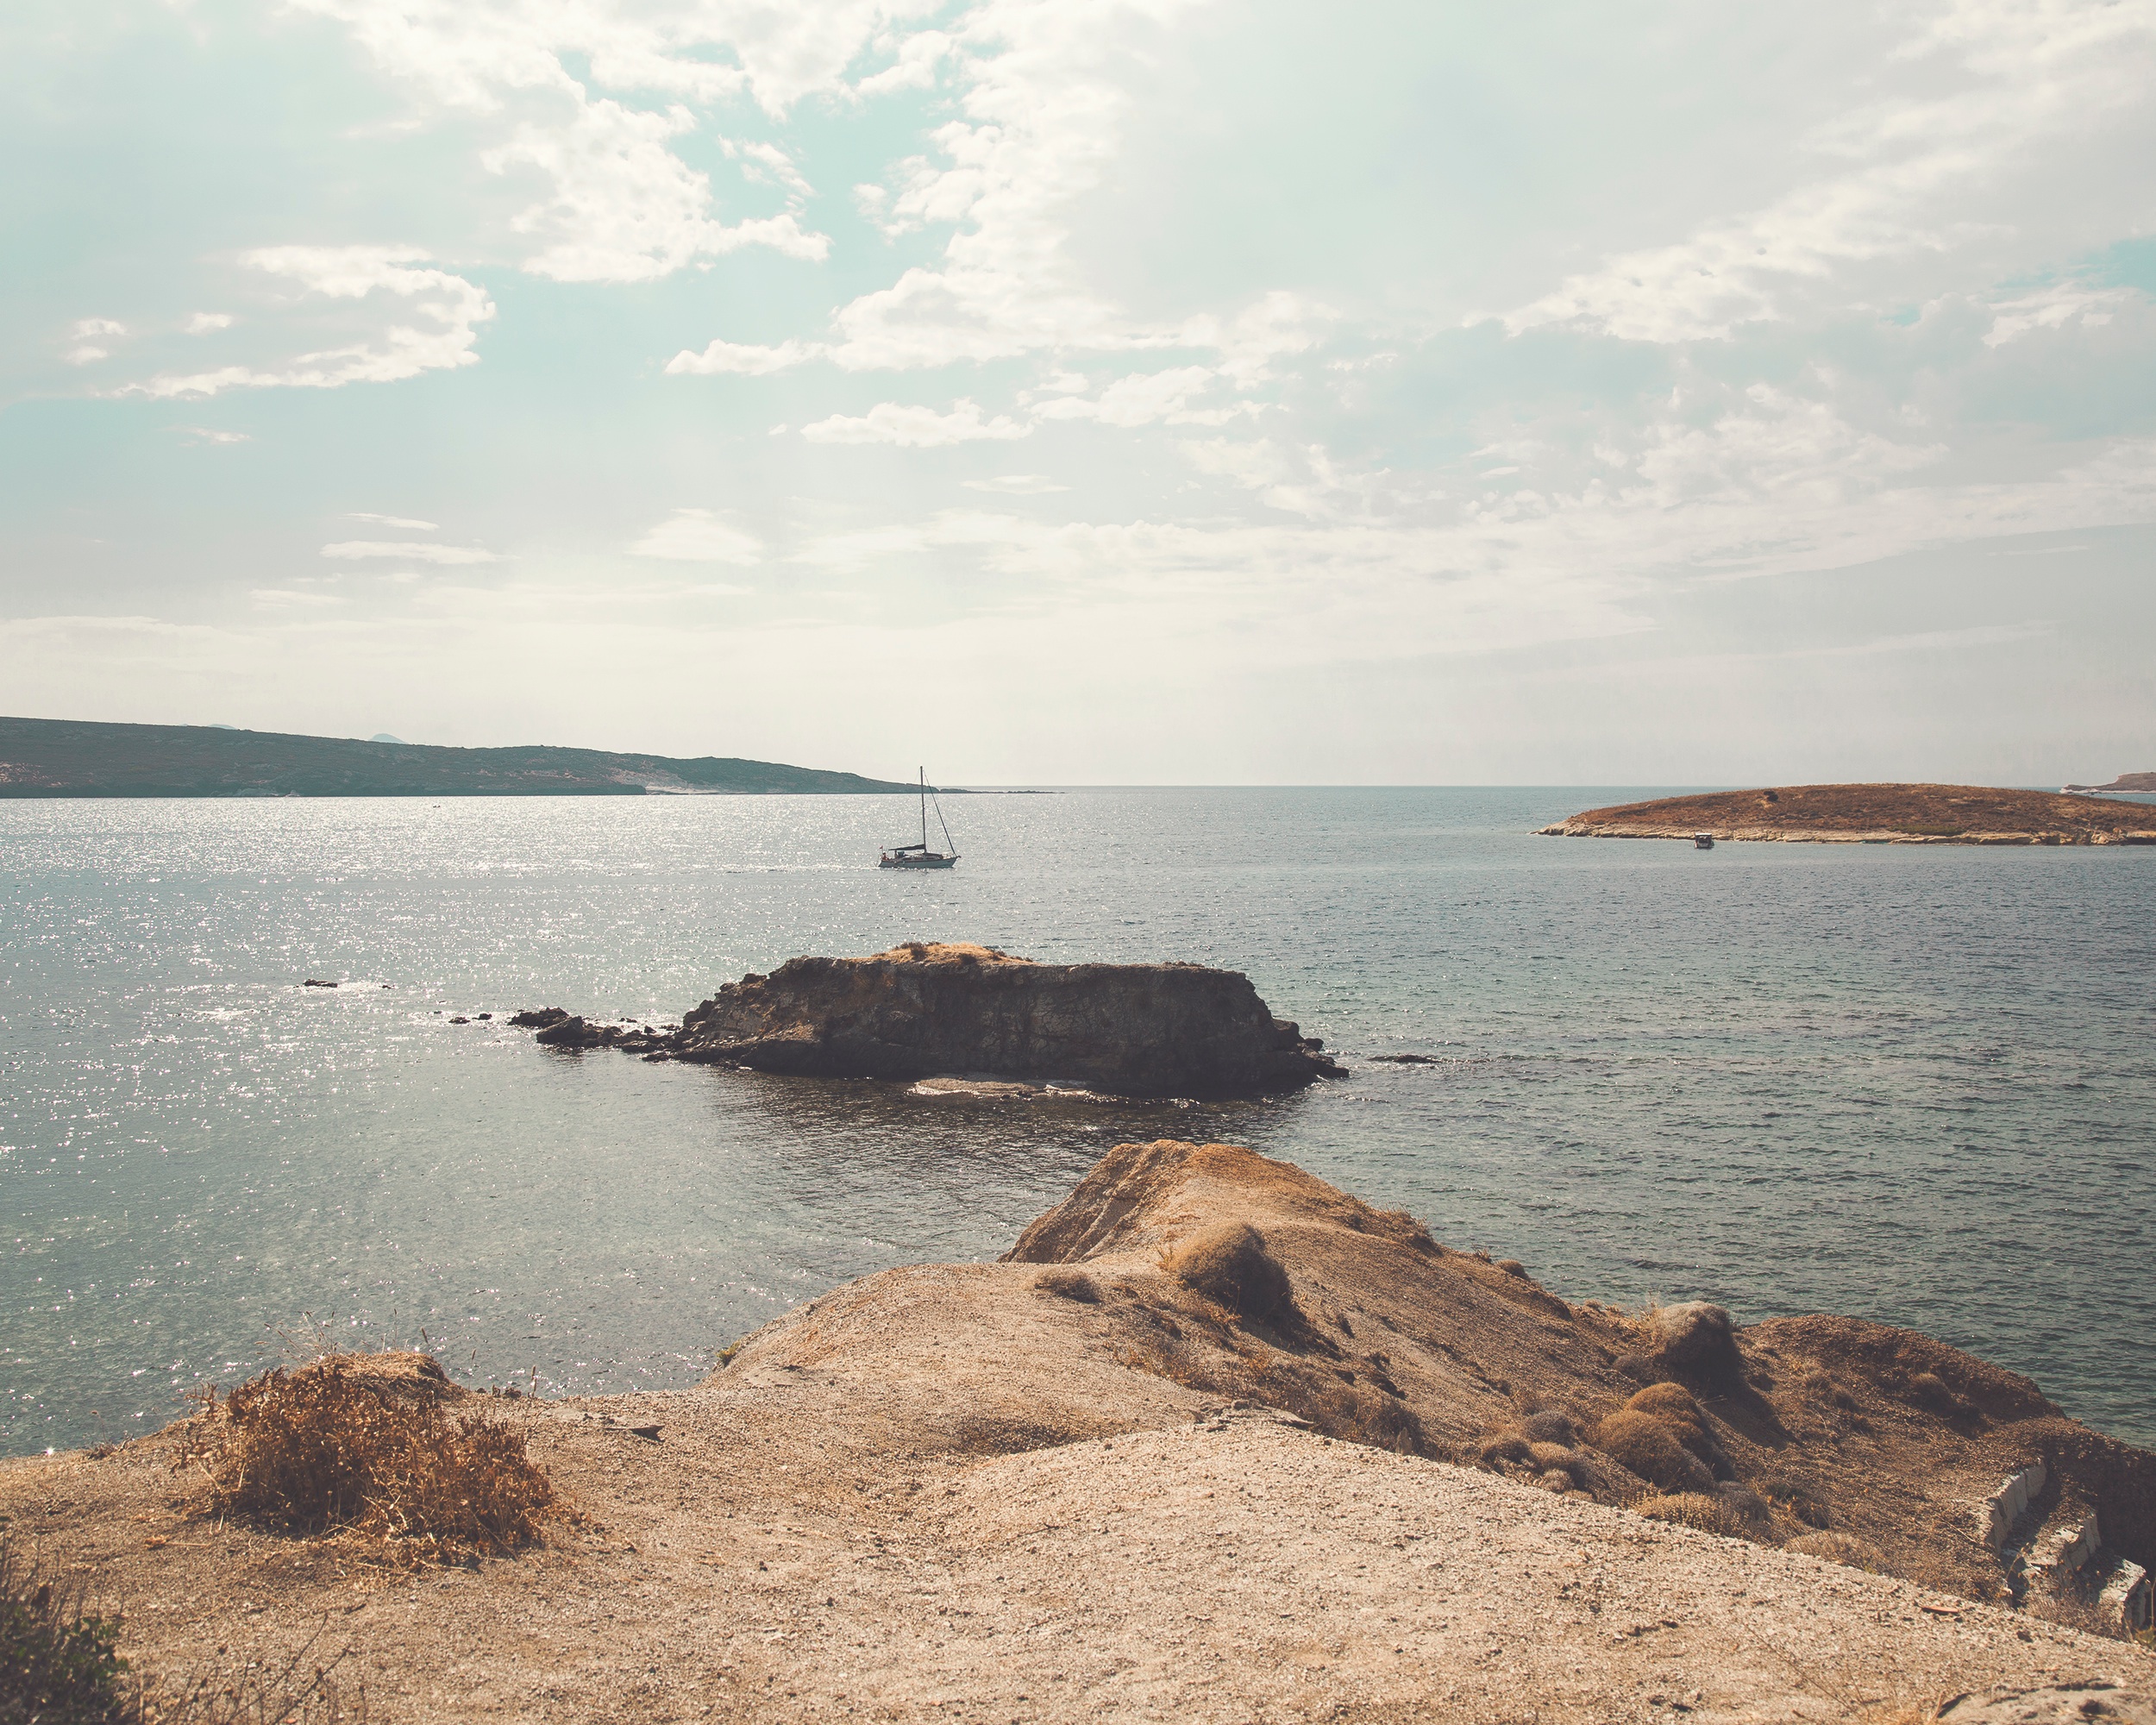
beach, sea, coast, rock, ocean, horizon, shore, wave, cliff, cove, vehicle, bay, reservoir, terrain, body of water, loch, cape, islet